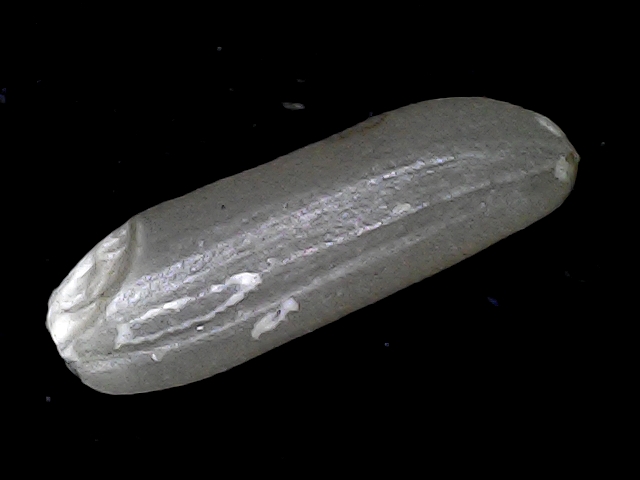
Rice variety: BD85